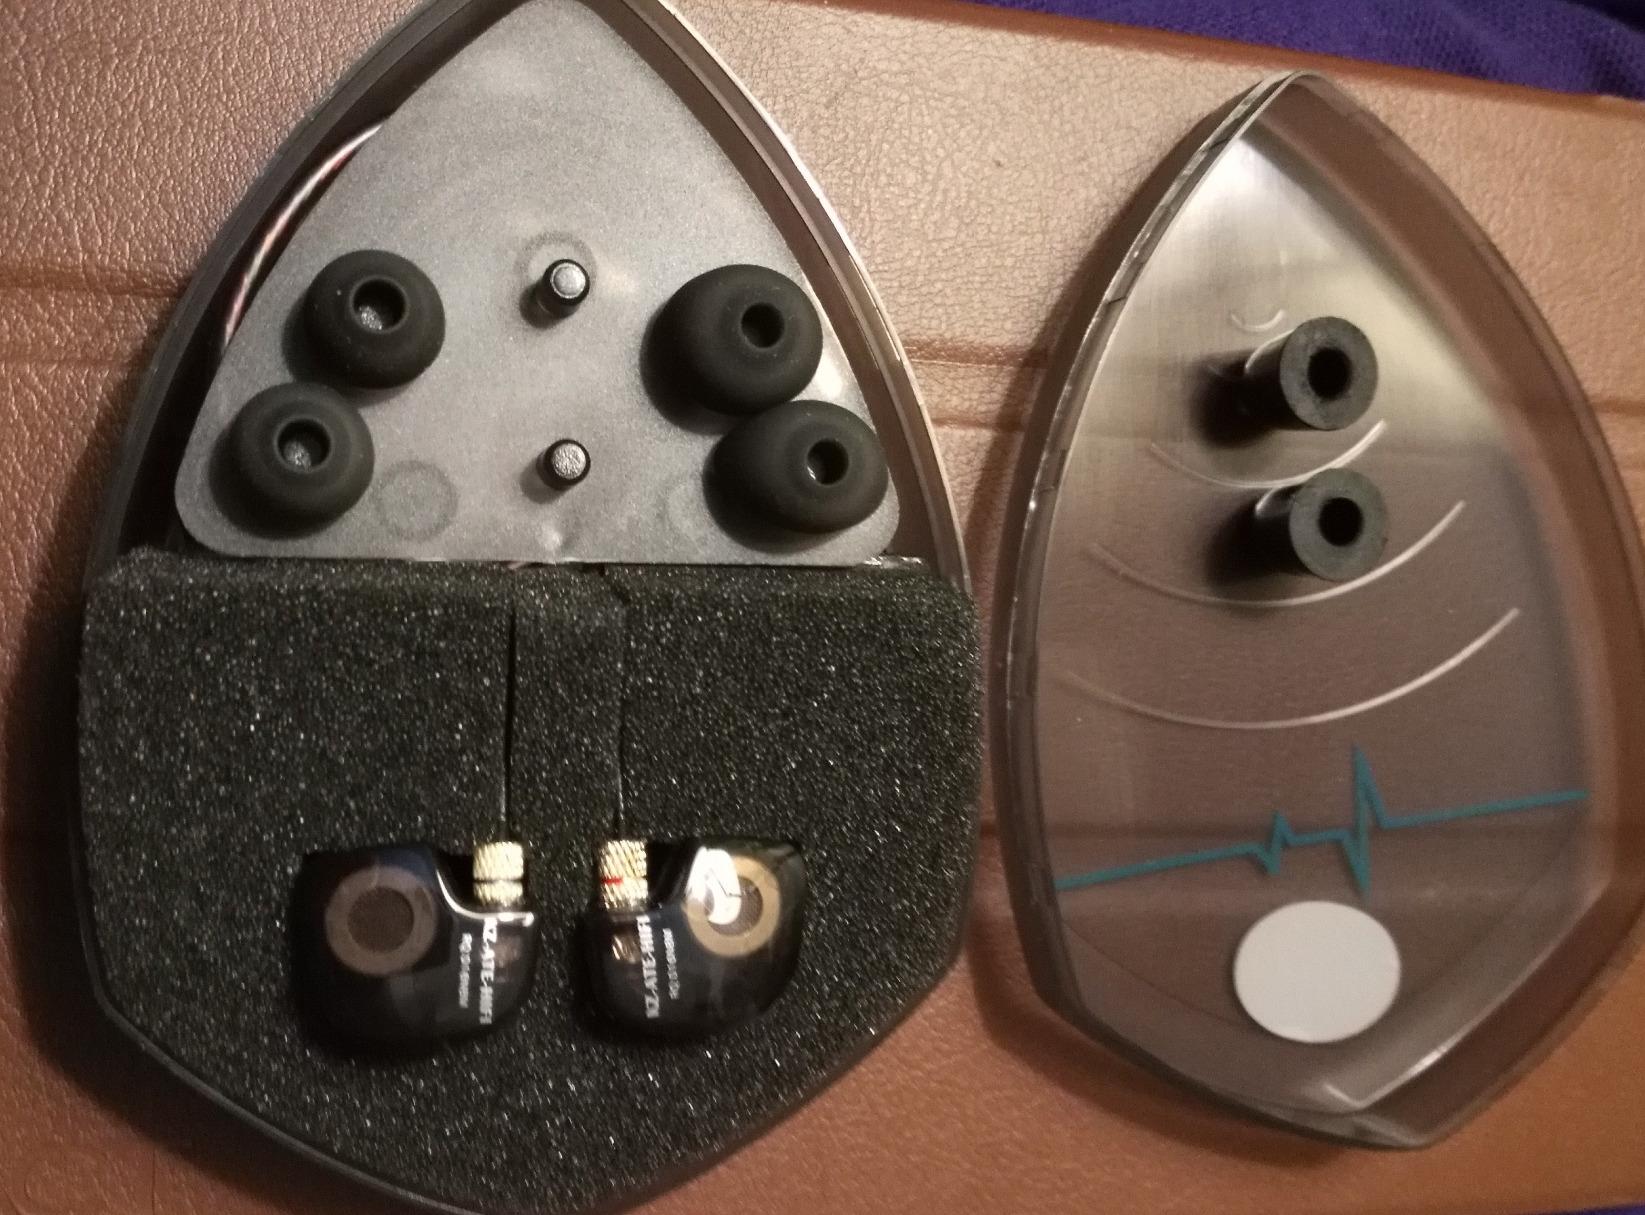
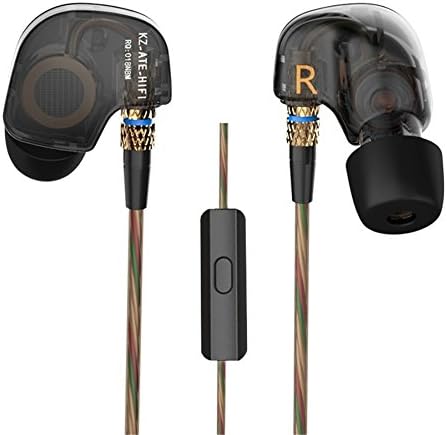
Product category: headphones
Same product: yes